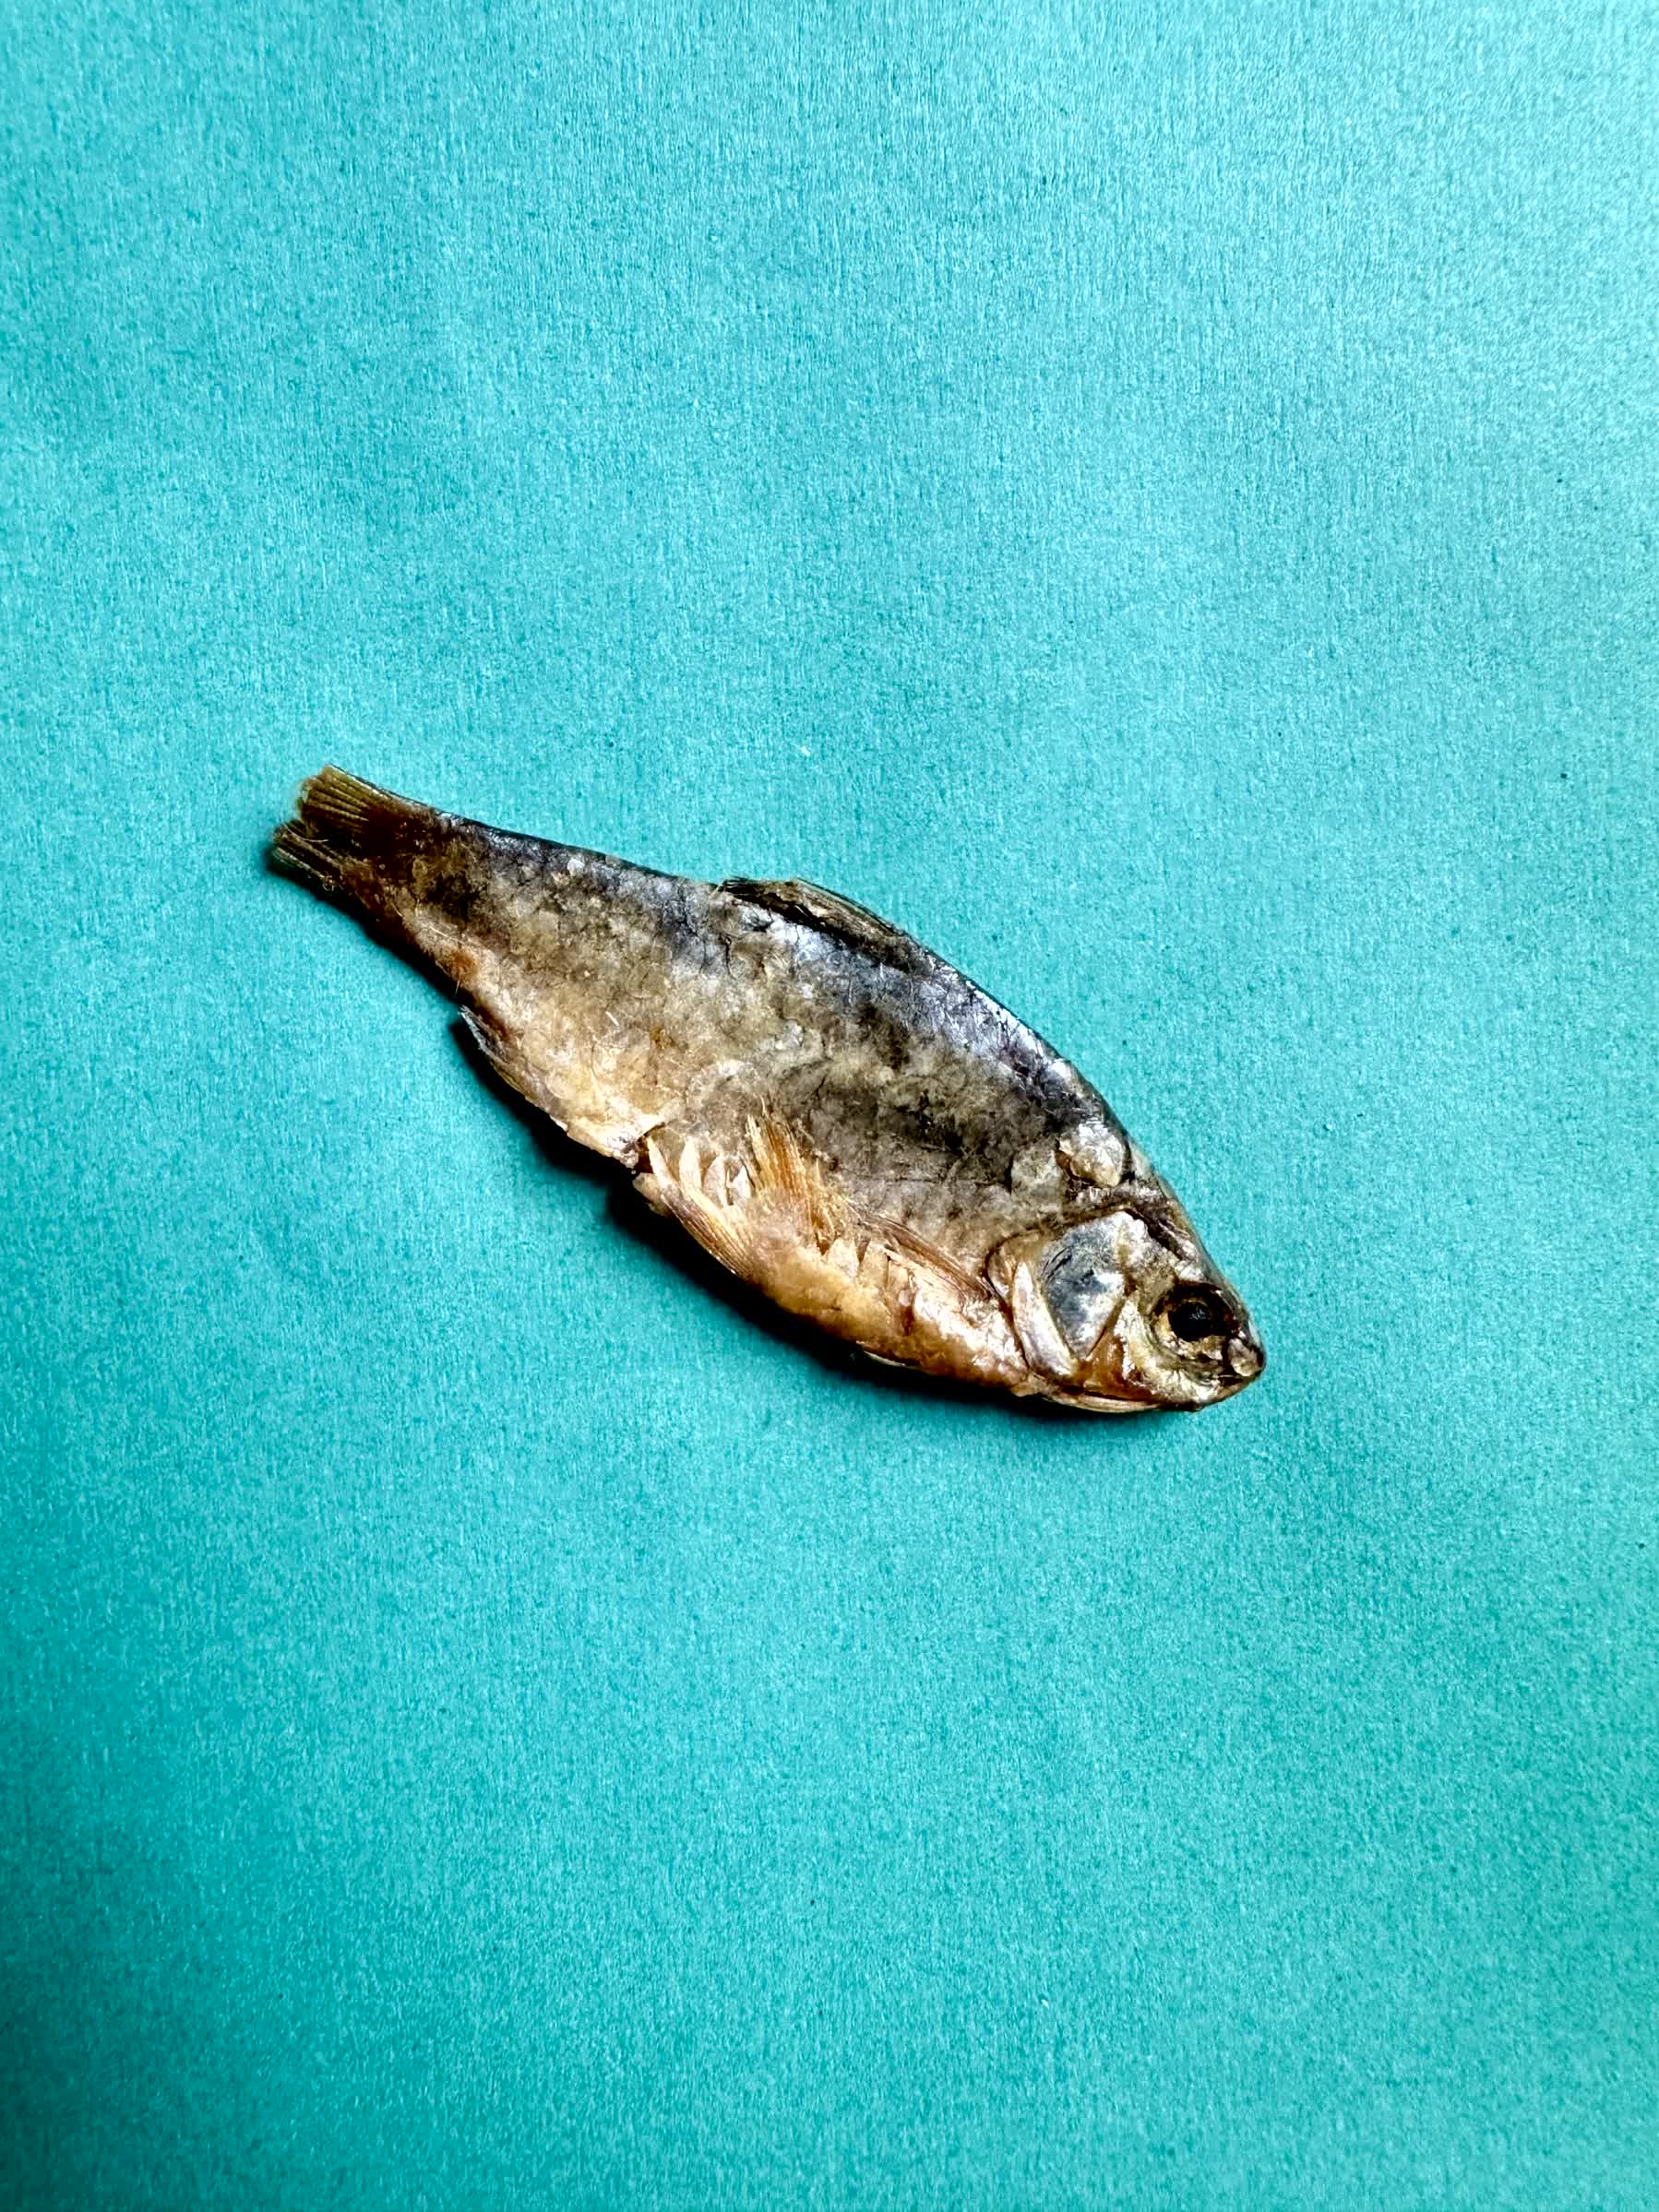
Species: puti chepa